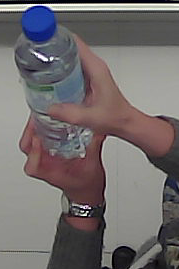
Product: nestle_water